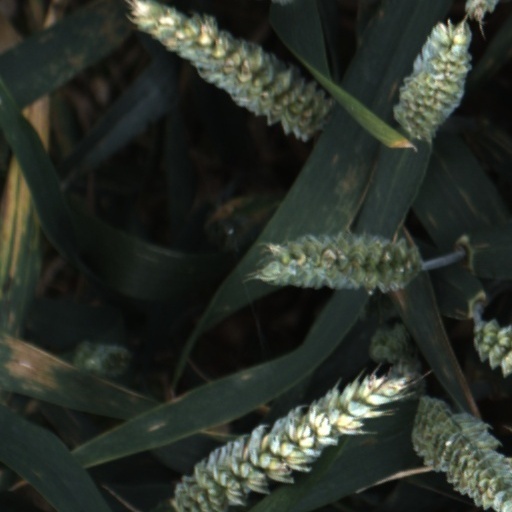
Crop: wheat